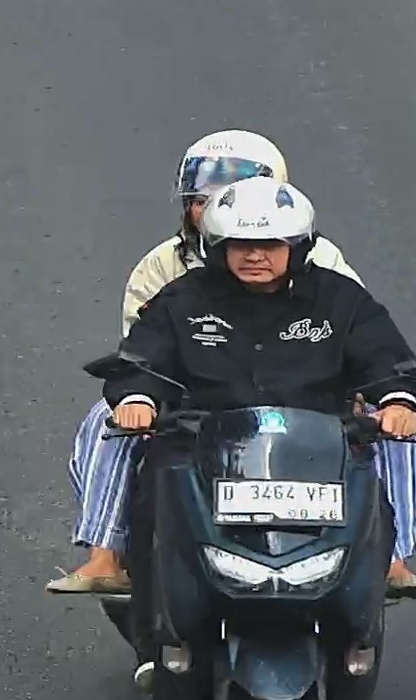
person-with-helmet: 2
person-without-helmet: 0